Daniel Gade

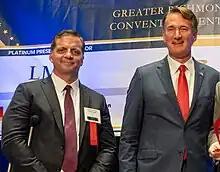
Gade with Youngkin in 2023

Gade was wounded in action twice and decorated for valor while serving as a tank company commander in Iraq. After Gade's second injury, his entire right leg was amputated. He was awarded the Bronze Star and the Legion of Merit.